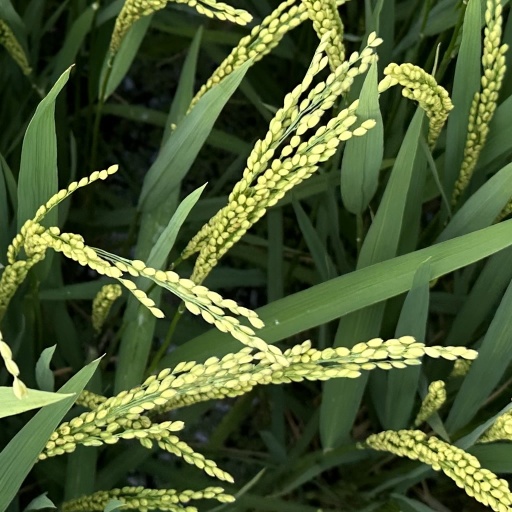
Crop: rice